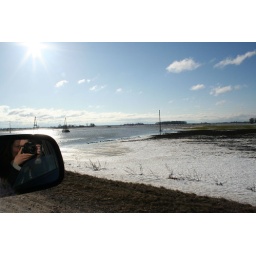
Overflowed field near road Dobele-Jelgava.Latvia.